Italian monitor Faà di Bruno

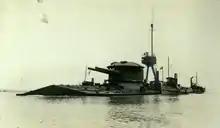
"Faà di Bruno" in 1917

"Faà di Bruno" was laid down on 10 October 1915, even before the battleships were officially suspended, by the Venetian Arsenal to a design by Rear Admiral Giuseppe Rota that was essentially that of a self-propelled barge as she lacked a bow. The ship was launched on 30 January 1916 and commissioned on 1 April 1917. Her first action came during the 11th Battle of the Isonzo in August 1917. Together with the Italian monitor and the British monitors and , she bombarded Austro-Hungarian positions with little noticeable effect. She was driven ashore in a storm in November, but was not salvaged for almost a full year.